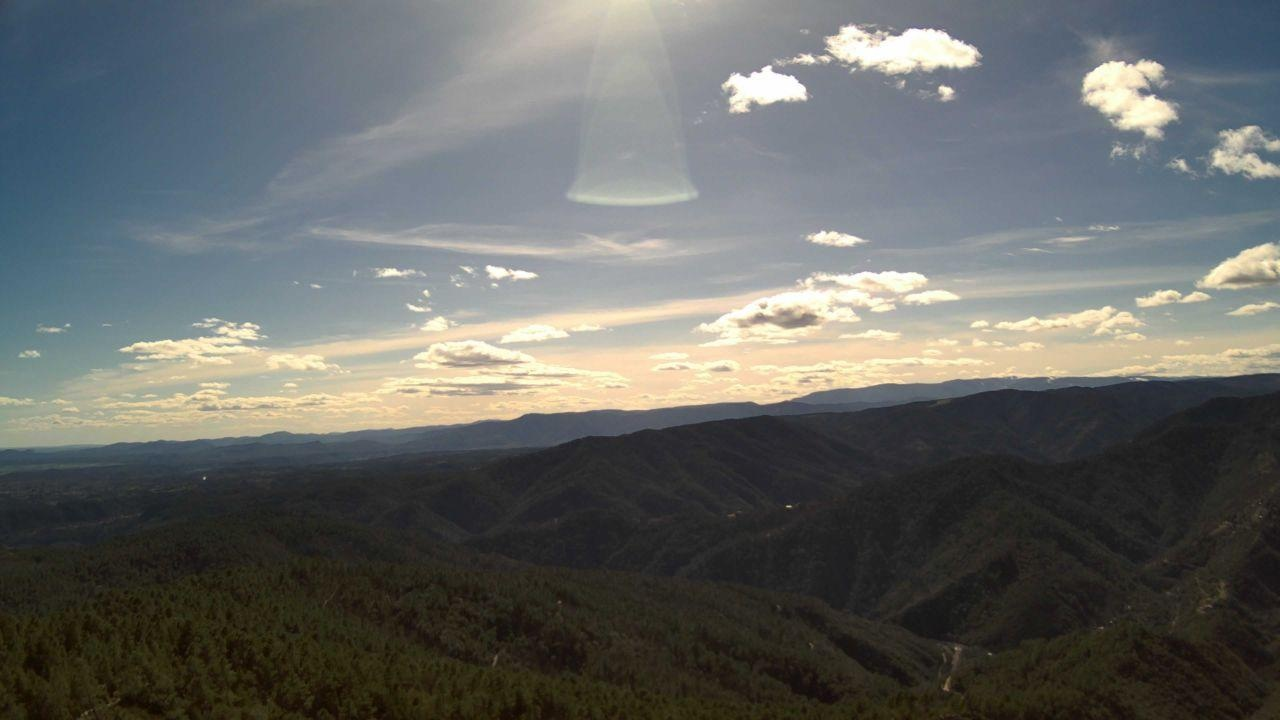
Fire: no
Smoke: no